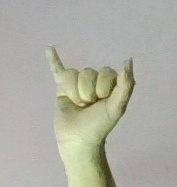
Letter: ya